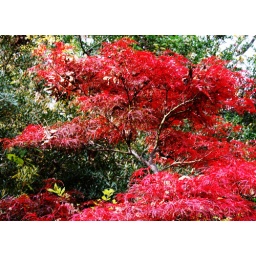
A Japanese Maple tree flares crimson against a green background